Finland–Sweden relations

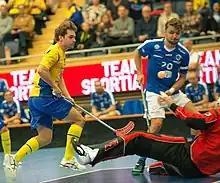
The love-hate relationship between Finland and Sweden in sports is viewed as a special addition to the competition.

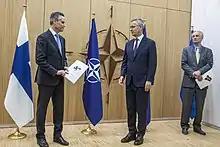
The ambassadors of Finland and Sweden leave as a sign of interest in 2022 to joining NATO.

During World War II Sweden declared its neutrality, but in the Winter war it declared itself non-belligerent and supported Finland's cause to a limited extent. This included over 8,000 Swedish army and air force volunteers. Sweden also accepted and cared for a host of Finnish "war"-children during World War II. After the war, Sweden had a clear headstart in the post-war economical development, much due to its neutrality in the war.